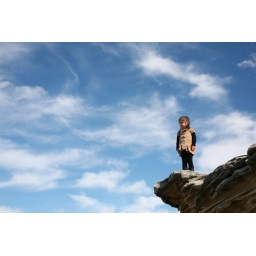
A small girl stands on a cliff edge looking out in front of a cloudy blue sky